Gedächtniskirche Schönefeld

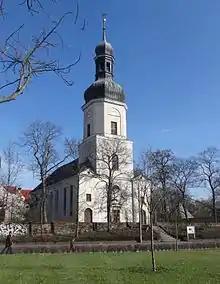
The church in 2017

Gedächtniskirche Schönefeld (Schönefeld Memorial Church) is a Lutheran church in Schönefeld, now part of Leipzig, Saxony, Germany. The former village church was built in style from 1816, replacing a previous building destroyed by fire. It was named Gedächtniskirche in 1916 when it became a memorial to fallen soldiers.